Althorp

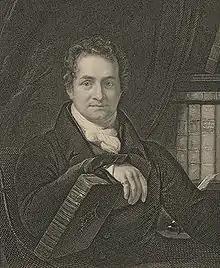
Thomas Frognall Dibdin, who became chief librarian of Althorp

The books were kept in five apartments in Althorp in the west wing, which, combined, formed the "Long Library" with books from the floor to the ceiling along much of its approximately length. He not only collected British works but imported Greek and Latin classics, and in 1790, he acquired the collection of Count Charles de Revicksky, paying an initial £1000, and then £500 annually until the count's death, only three years later. George often paid great fees for rare books, including a woodcut of St Christopher dated to 1423, believed at that time to be the oldest work in ink with a date on it, the Papal Indulgence Letters of 1452, the Mazarin Bible of 1455, the Mentz Psalter of 1457, and some of the earliest works form the printing presses of Augsburg and Nuremberg such as "Bonaventurae" and "Comestiorum Vitiorum". In 1812, George John was involved in an intense bidding war with his cousin, The Duke of Marlborough, for a copy of Boccaccio's "The Decameron" of 1471, one of only three known copies. Marlborough won the auction with a bid of £2,260 – an amount described by Charles Spencer as "ludicrous" for that time – but he later sold it to George for £750.